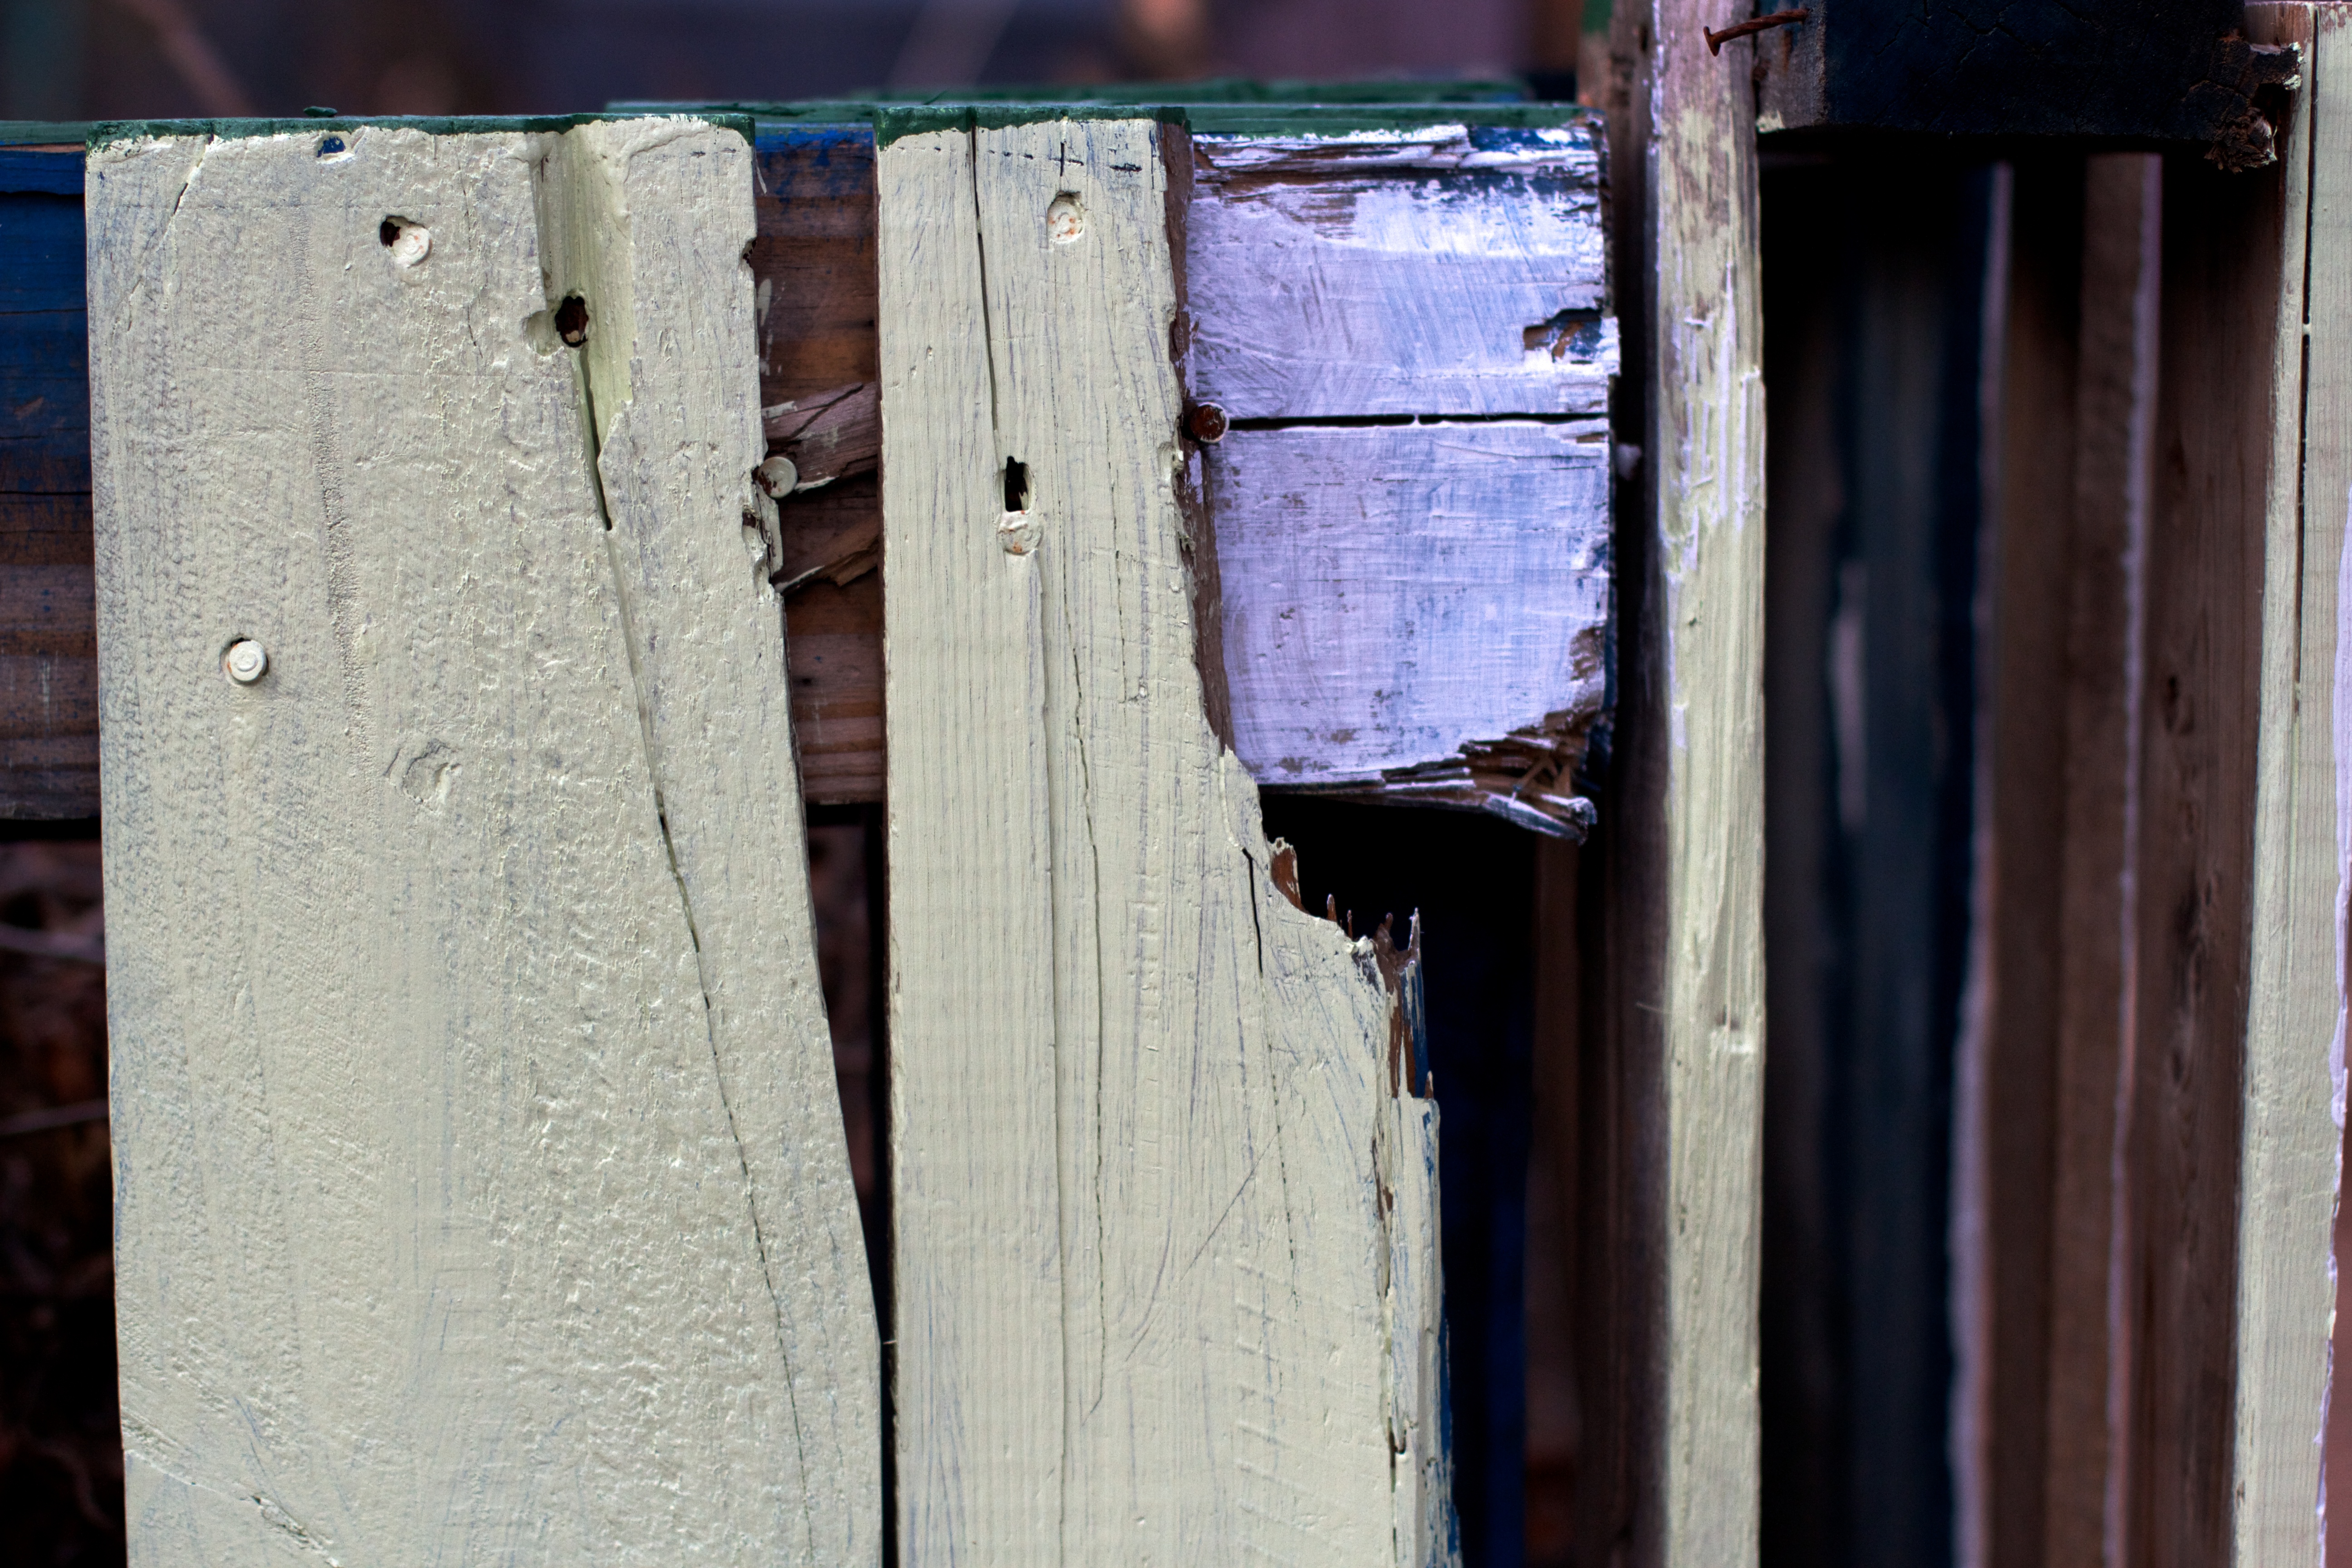
wood, window, wall, color, blue, furniture, door, material, art, cool image, man made object